London South Bank University

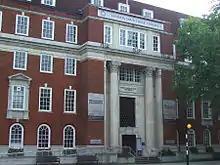
Borough Road Entrance

The Polytechnic specialised in courses that reflected local trades including leather tanning, typography, metalwork, electrical engineering, laundry, baking, and boot & shoe manufacture. Instruction was also given in art, science, elocution, literature and general knowledge and the Polytechnic held public lectures by the likes of George Bernard Shaw, J. A. Hobson, Henry M. Stanley, and Ralph Vaughan Williams.